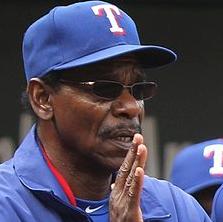
Age: 58